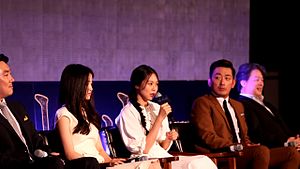
The Handmaiden
The Handmaiden er en sydkoreansk thriller film instrueret af Park Chan-wook og med Kim Min-hee, Kim Tae-ri, Ha Jung-woo og Cho Jin-woong i hovedrollerne.